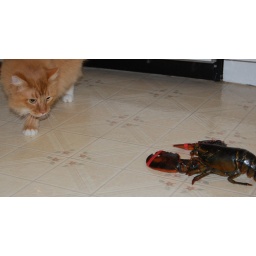
Lobster stalked by an orange cat